Americus, Georgia

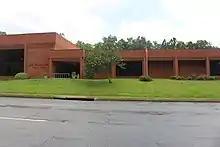
Lake Blackshear Regional Library of the Lake Blackshear Regional Library System

The community has the Lake Blackshear Regional Library, a part of the Lake Blackshear Regional Library System. It was temporarily relocated to a shirt factory warehouse also located in Americus after the tornado in 2007, but, once the reconstruction of the library finished around 2012, it was moved back to its original place.